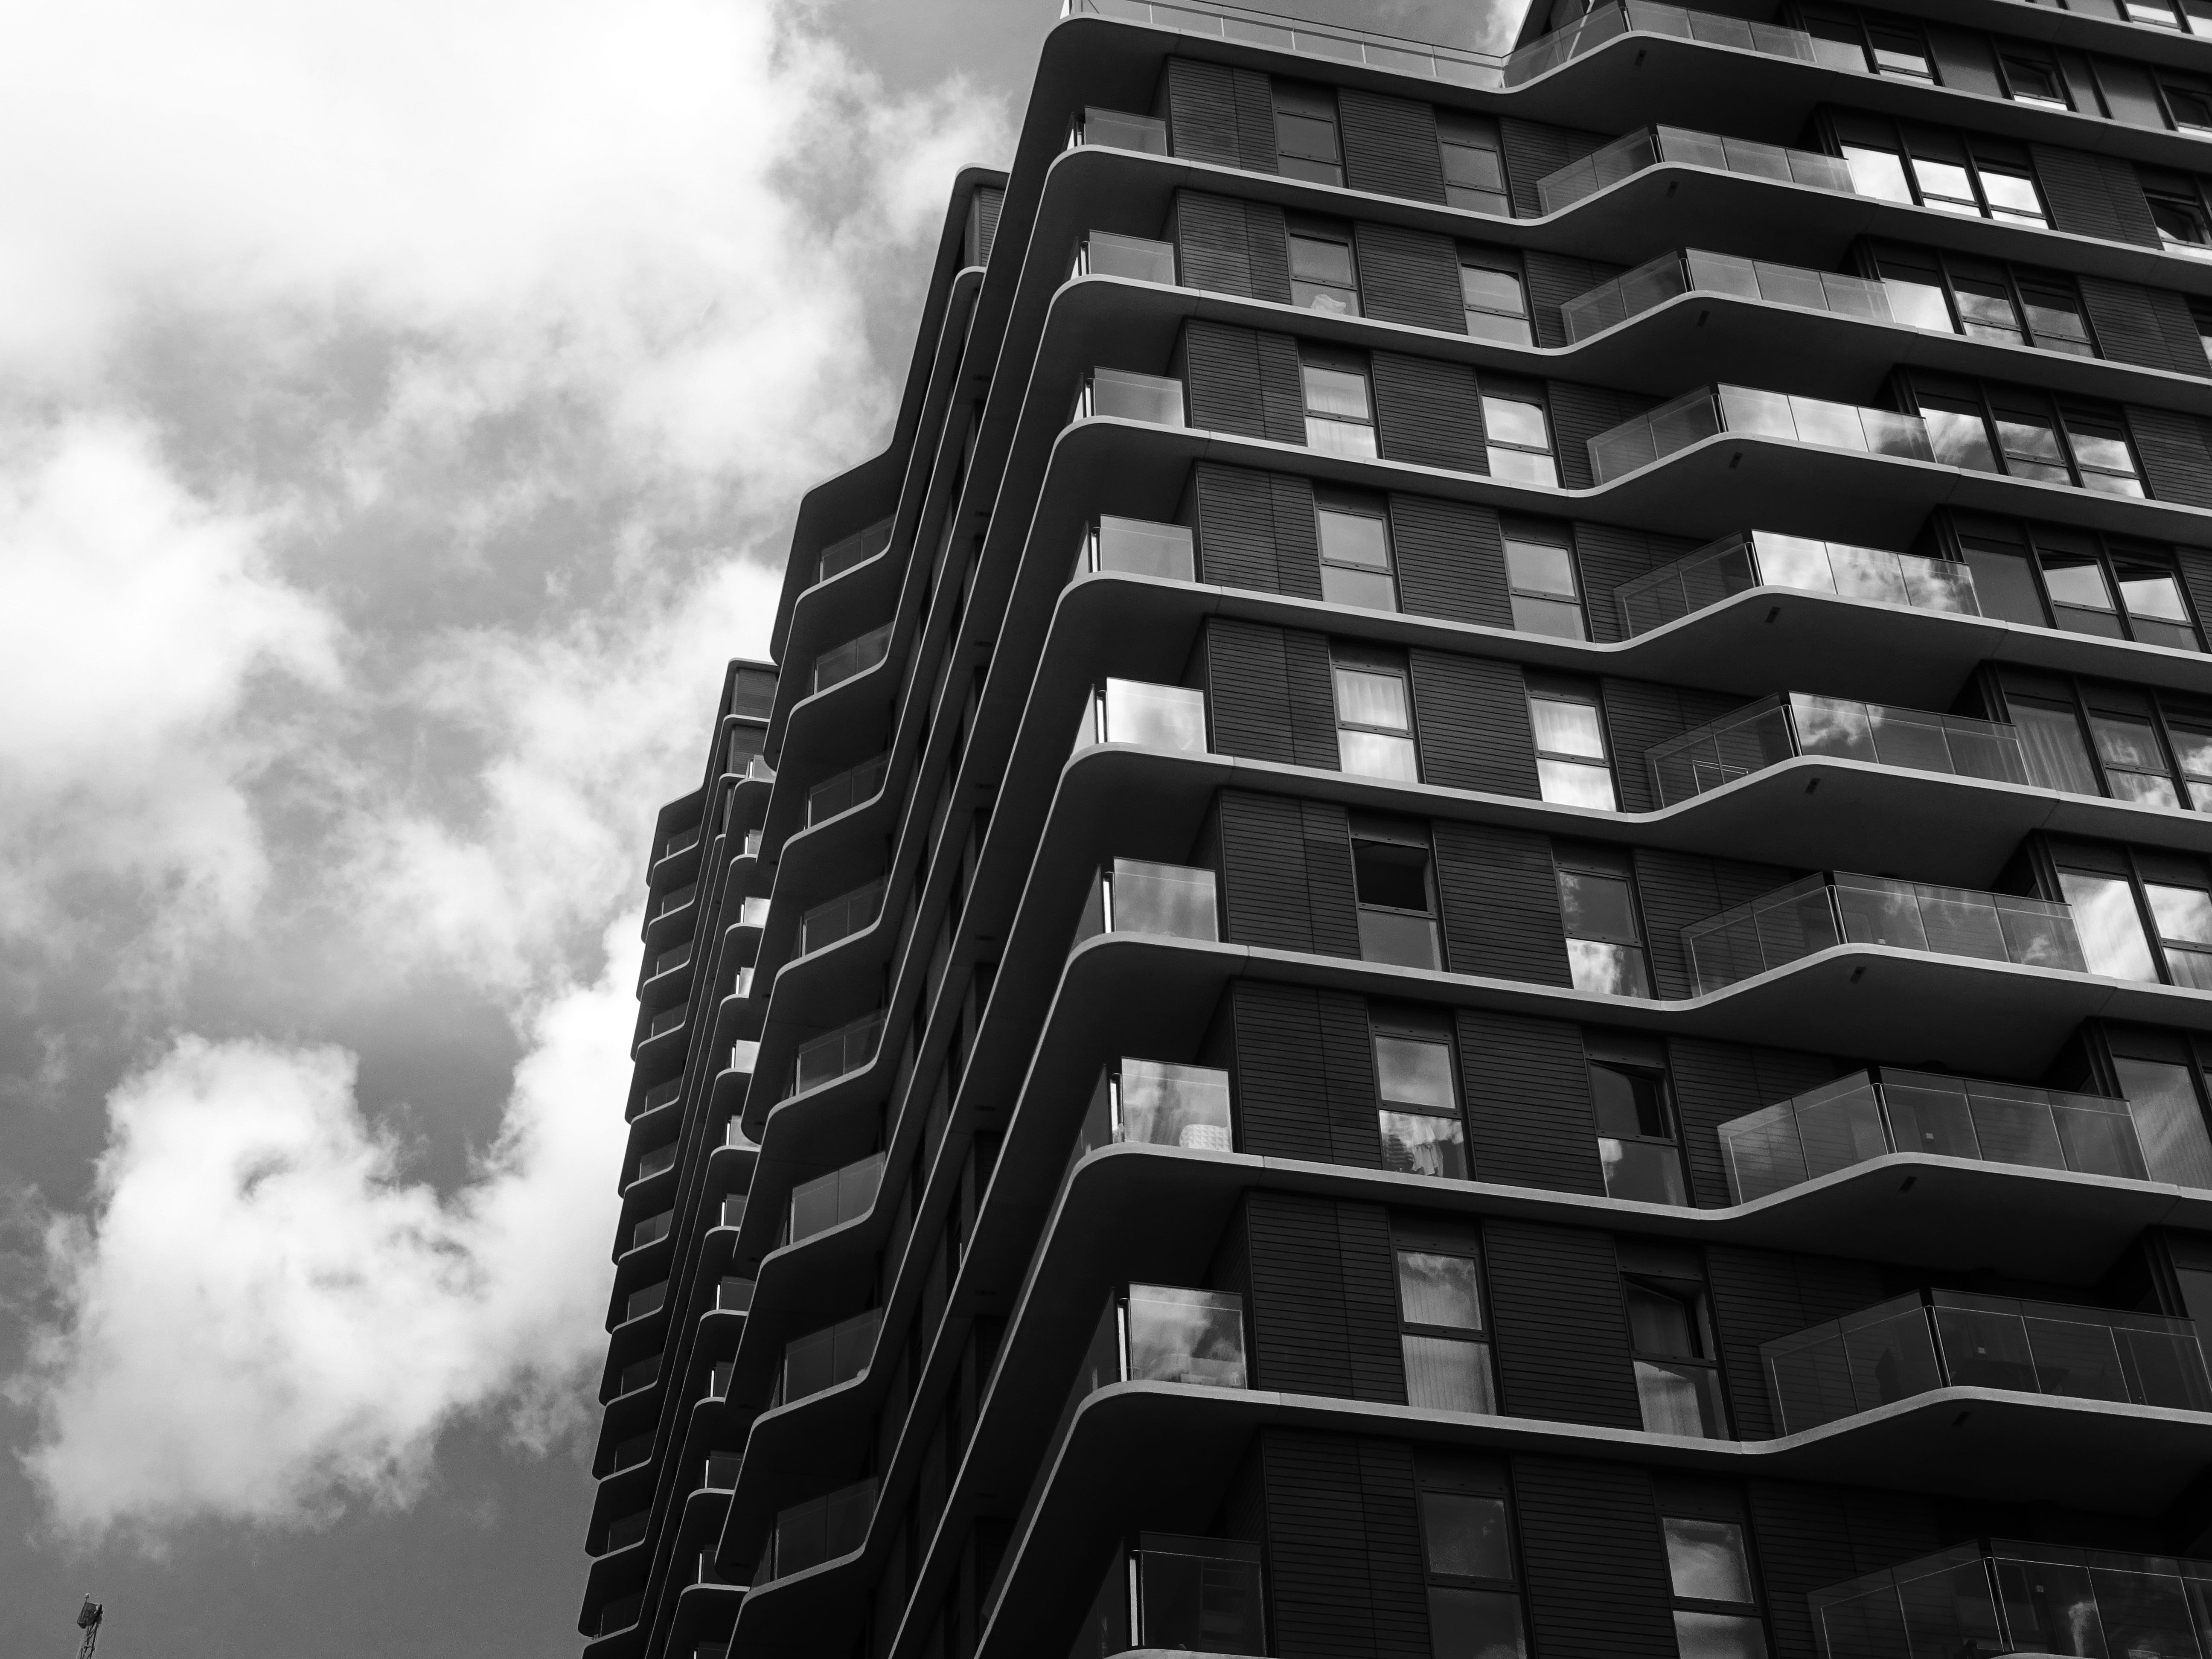
metropolitan area, urban area, condominium, architecture, white, metropolis, building, tower block, black, sky, daytime, city, residential area, human settlement, apartment, black and white, monochrome, skyscraper, neighbourhood, commercial building, mixed use, real estate, monochrome photography, facade, brutalist architecture, tower, cloud, line, corporate headquarters, house, Material property, tree, photography, window, symmetry, urban design, downtown, style, estate